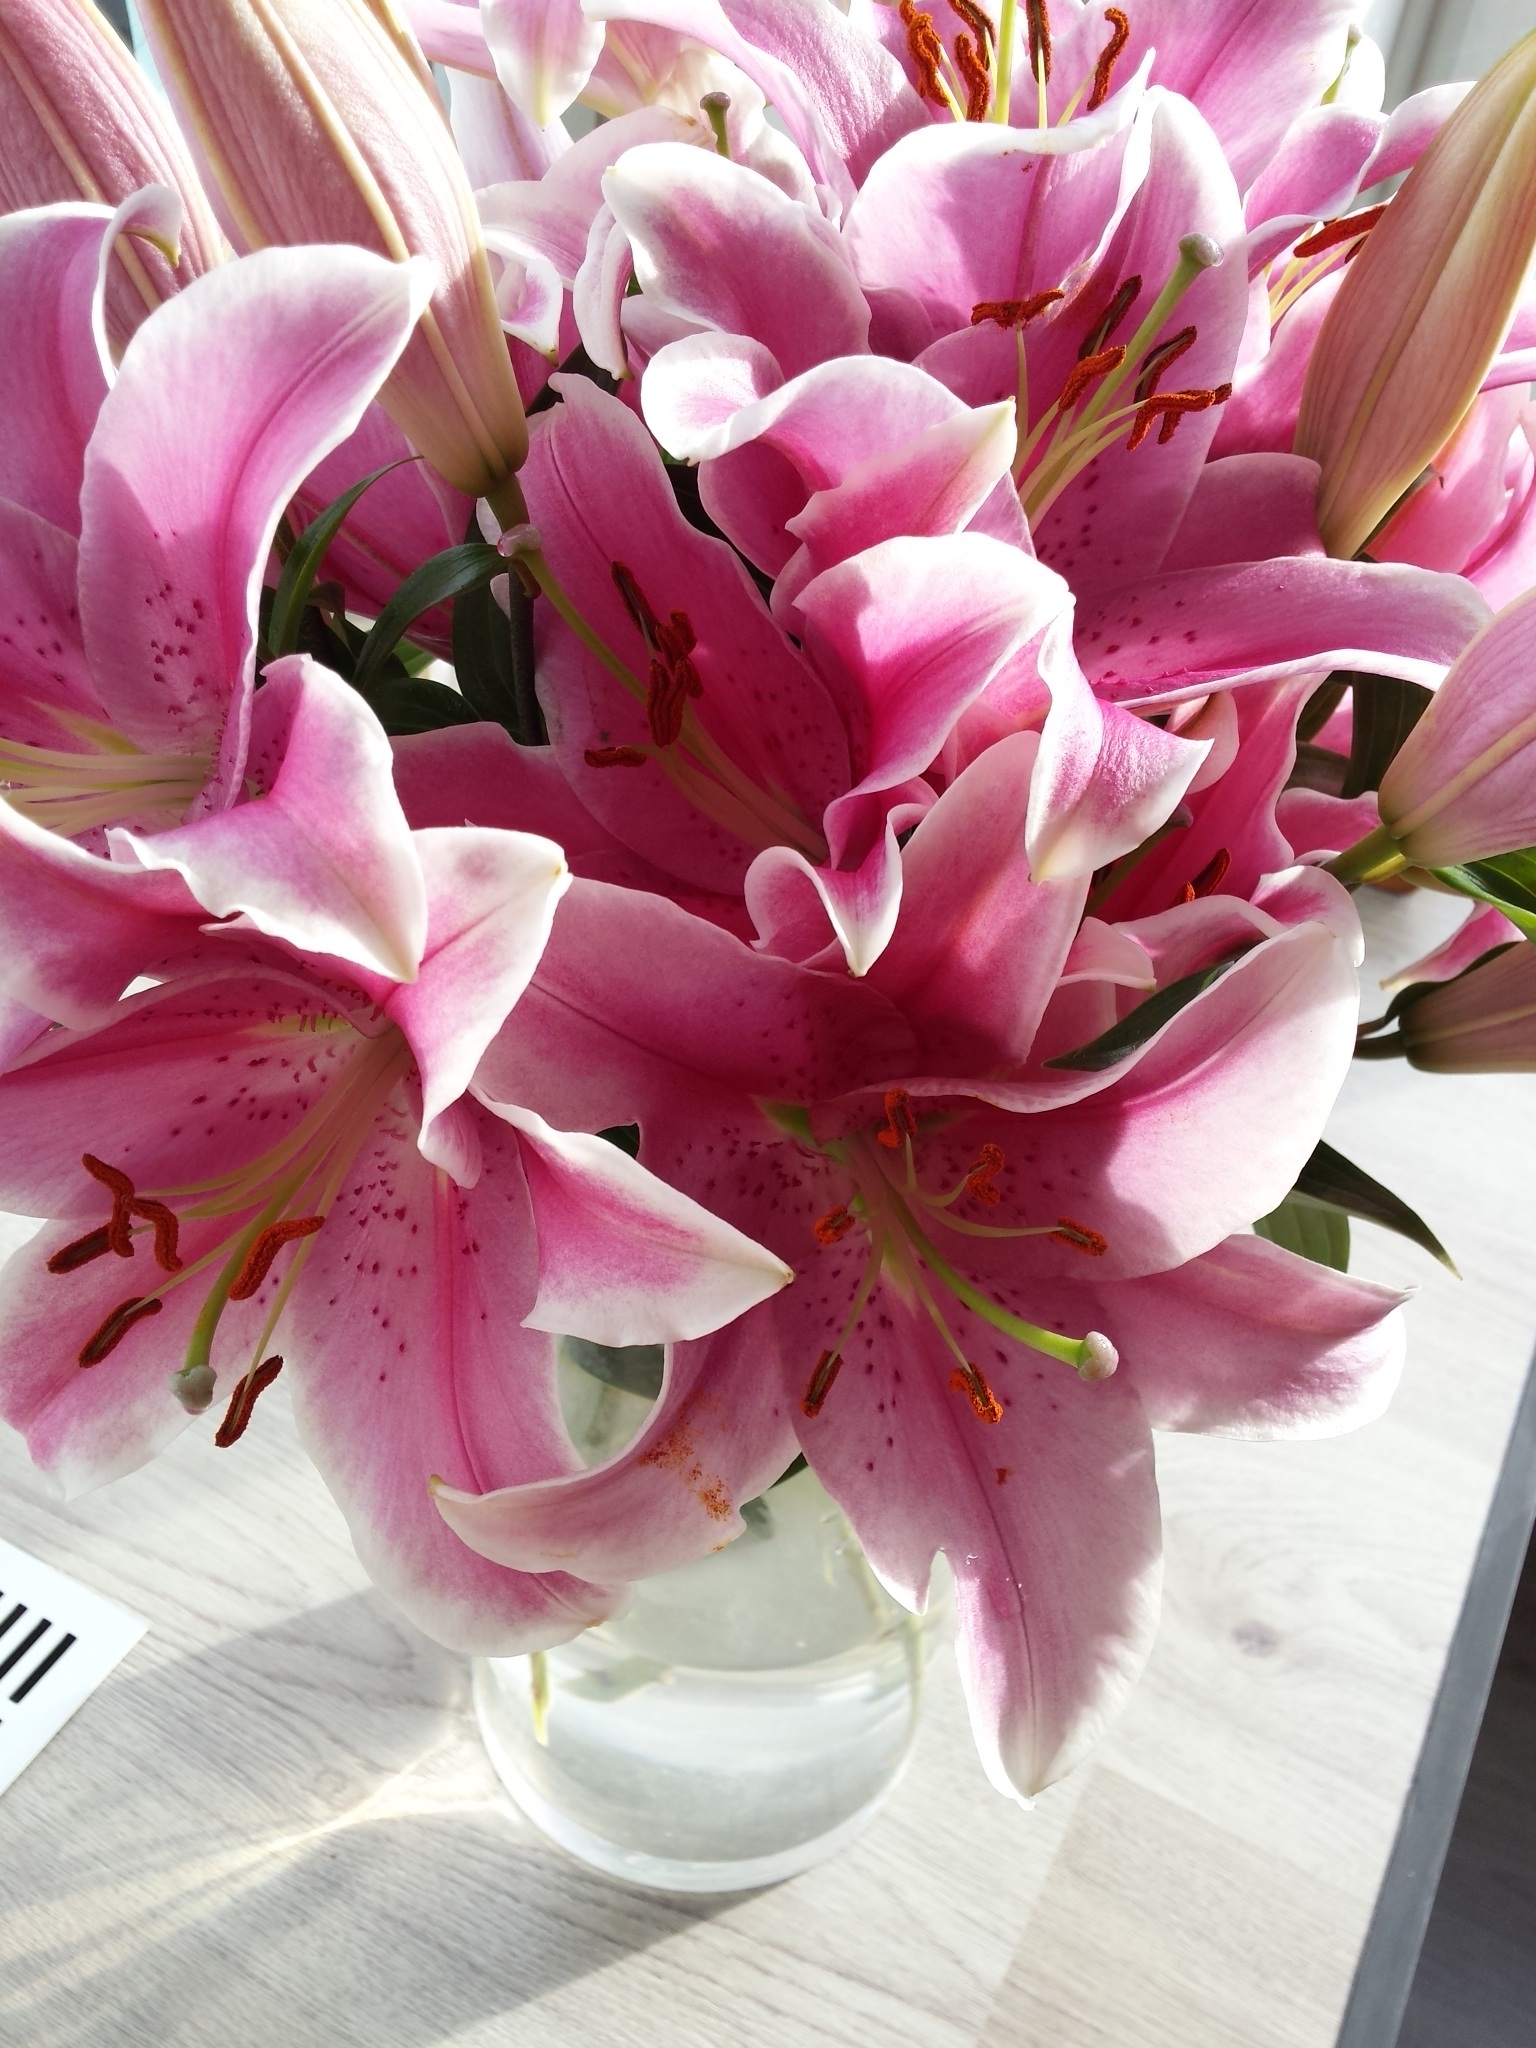
blossom, plant, flower, petal, bouquet, vase, pink, flora, flowers, lilies, lily, floristry, peony, flowering plant, flower bouquet, cut flowers, floral design, land plant, flower arranging, vase of flowers